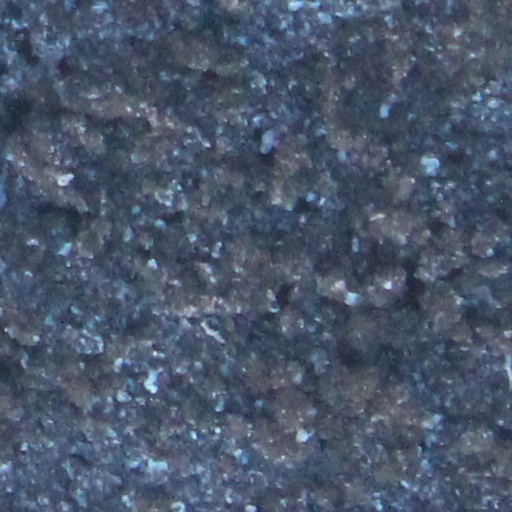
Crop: wheat